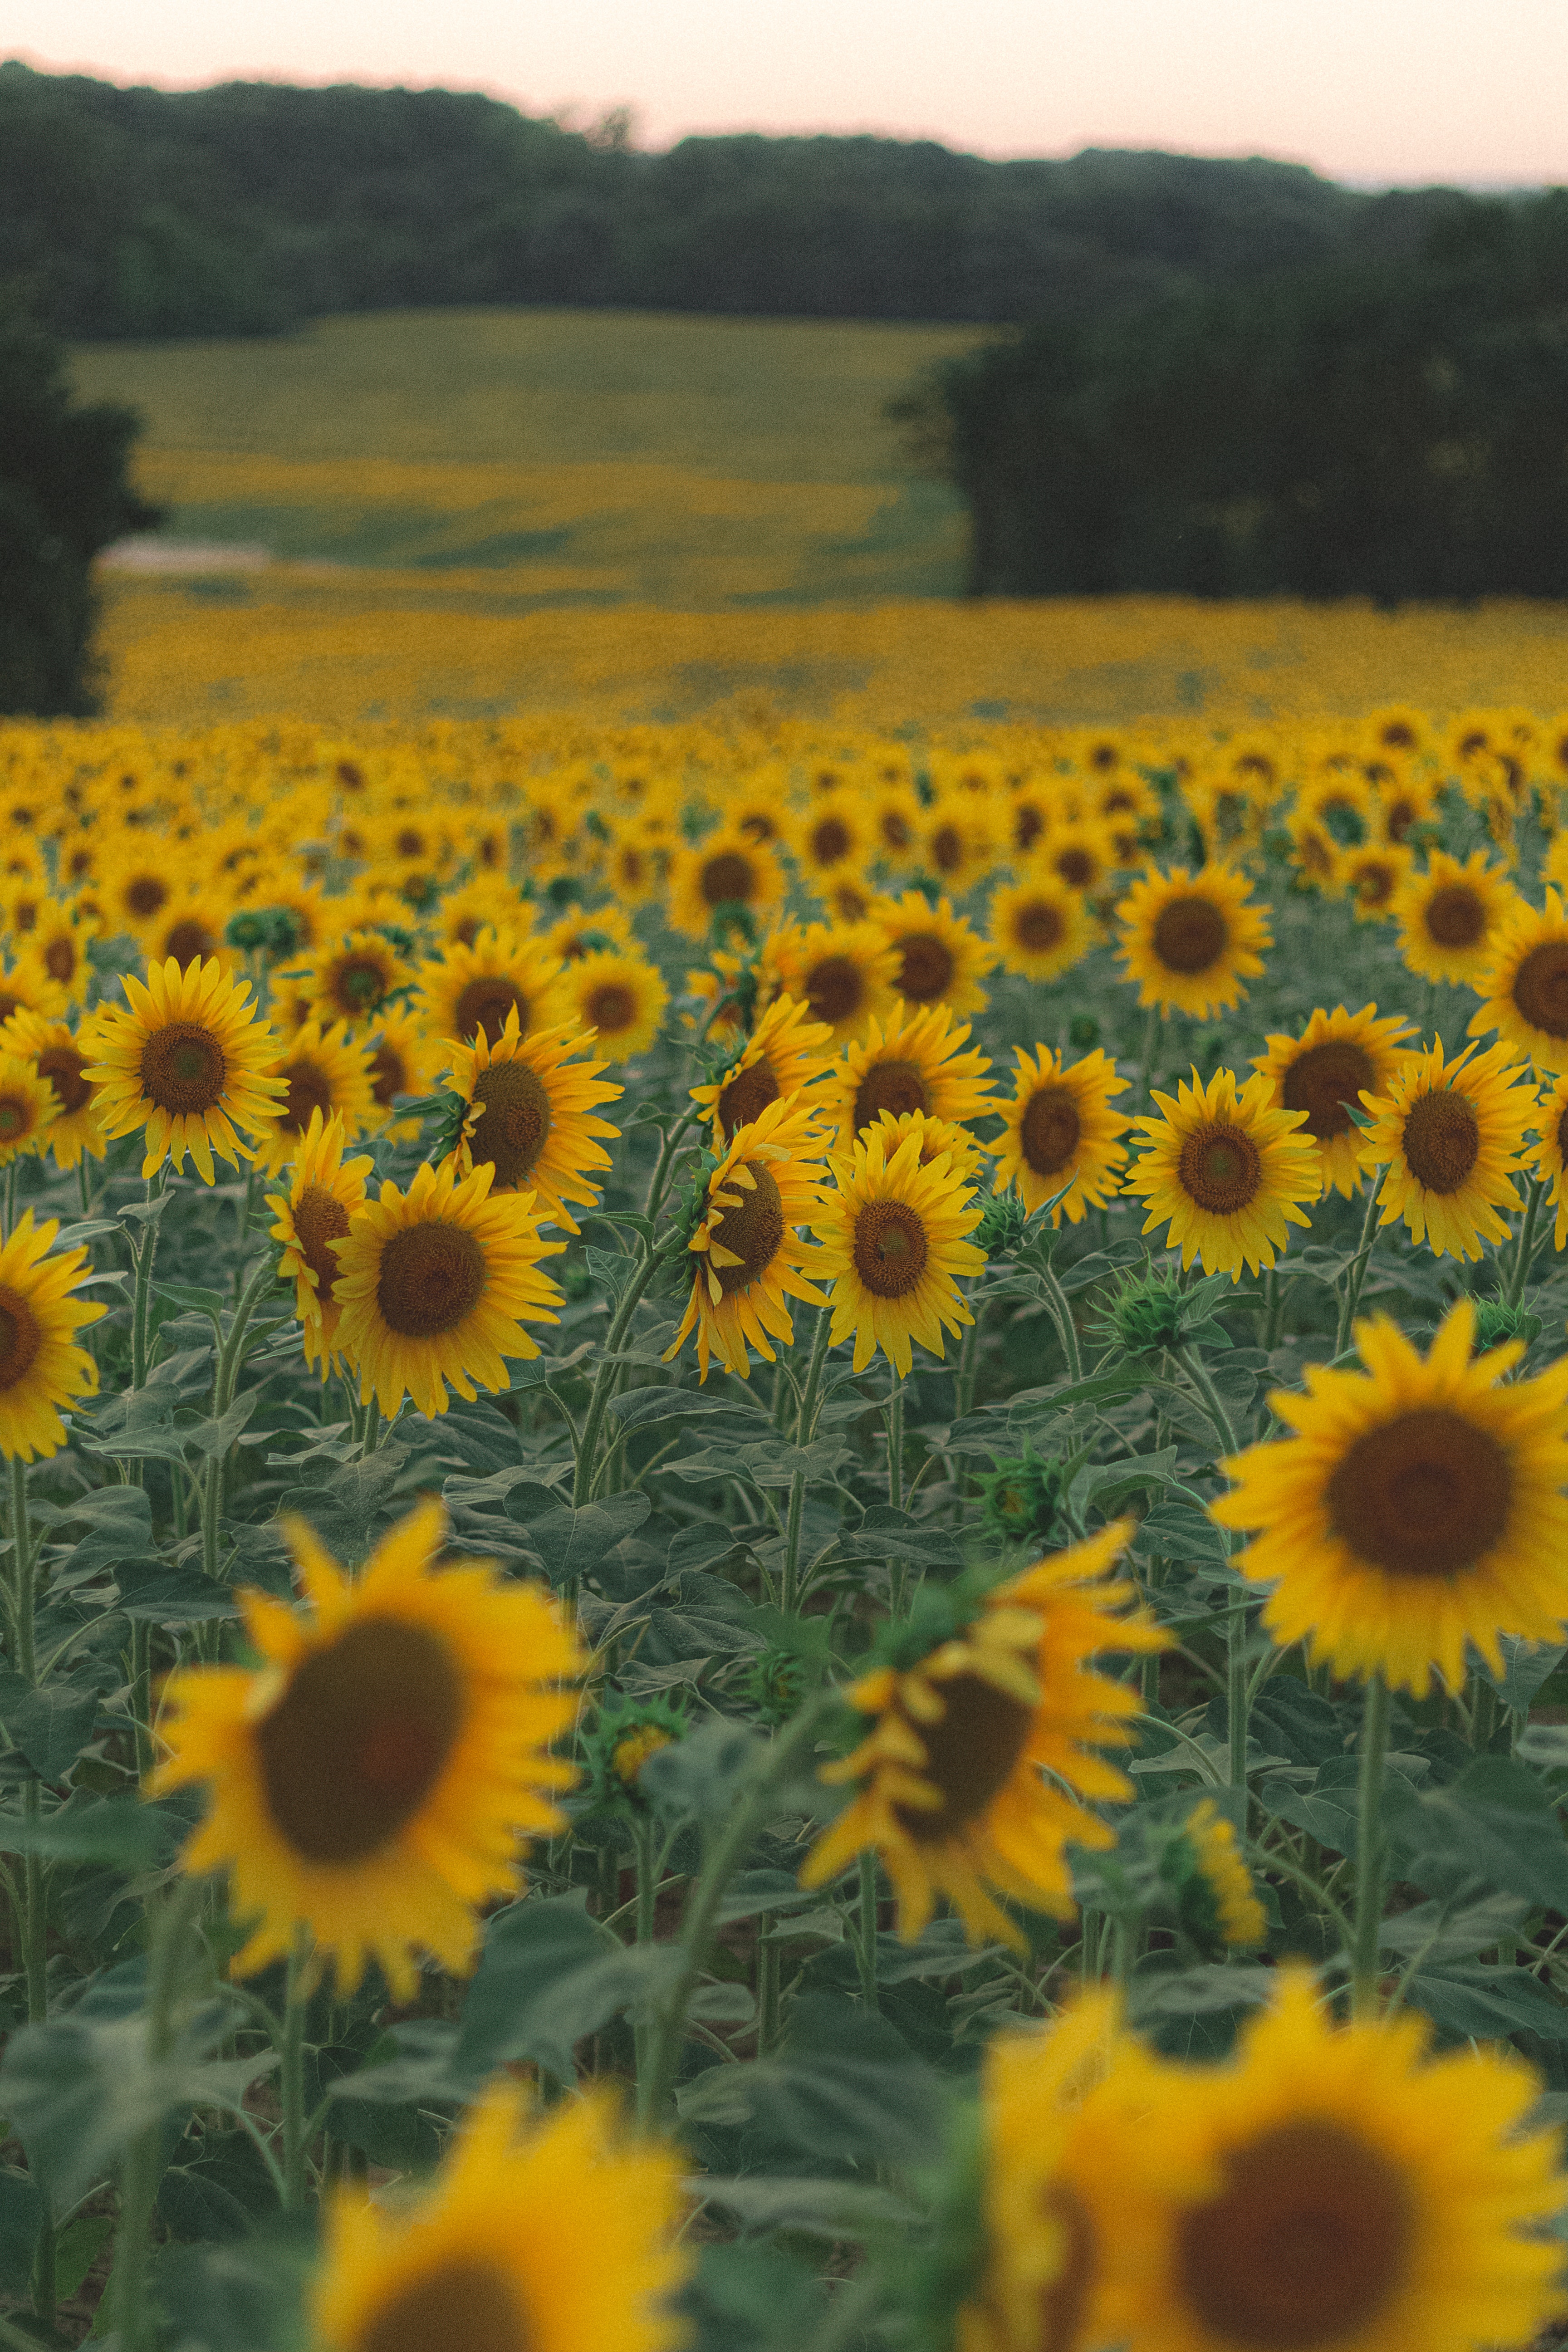
natural, flower, sky, plant, photograph, ecoregion, petal, nature, green, natural environment, vegetation, yellow, natural landscape, cuisine, sunflower, agriculture, grass, grassland, rural area, plain, morning, landscape, flowering plant, meadow, annual plant, field, prairie, pollen, plantation, event, horizon, wilderness, cash crop, crop, soil, art, groundcover, wildflower, herbaceous plant, daisy family, Forb, nuts seeds, plant stem, tree, sunflower seed, asterales, farm, evening, vegetarian food, photography, illustration